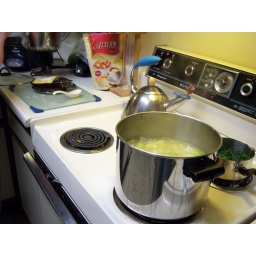
Cabbage and spinach, black eyed peas in the crock pot in the back